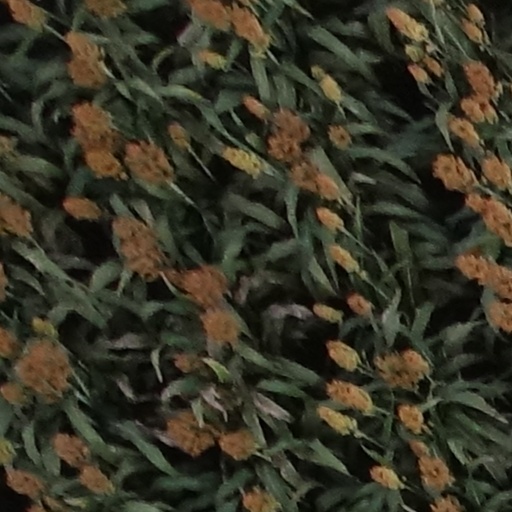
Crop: sorghum